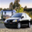
Label: automobile